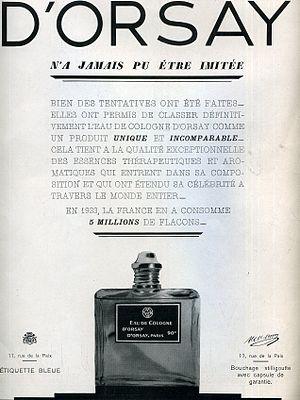
D'Orsay est une maison de parfum française fondée officiellement en 1901 à Paris, mais dont les origines remontent à 1830-1865.